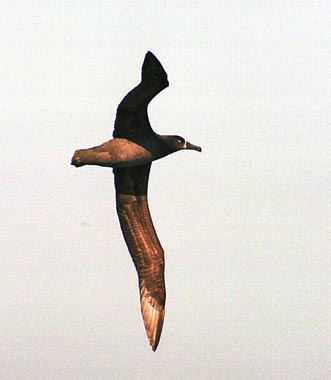
this flying bird has long brown wings and a black bill with a white stripe around it.
bird has brown body feathers, brown breast feathers, and brown thick beaka large brown bird with white secondaries, a black bill and yellow eyes.
this bird is black with brown on its stomach and has a long, pointy beak.
this is a brown bird with a white eye and a long and pointy bill.
this bird is mostly dark grey and has a white ring around its bill.
this is a brown bird with an incredible wingspan and an extended bill for its size.
a large long bill, wide wing span dark brown bird with light beige tipped primaries.
the large bird has a black bill, crown and nape and long wings that have brown secondaries and black converts together with a brown belly and tail.
this bird is brown with black and has a long, pointy beak.
Species: Black Footed Albatross